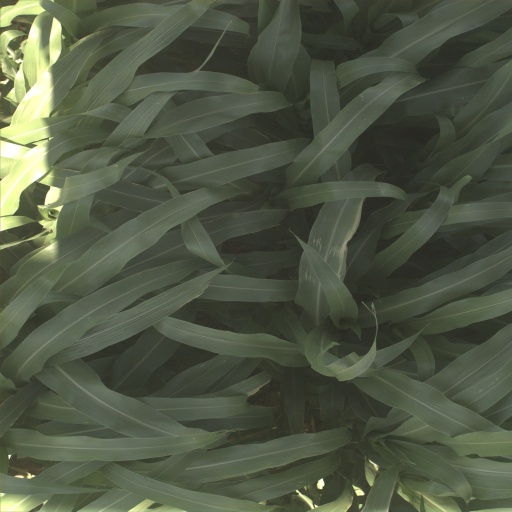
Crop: sorghum